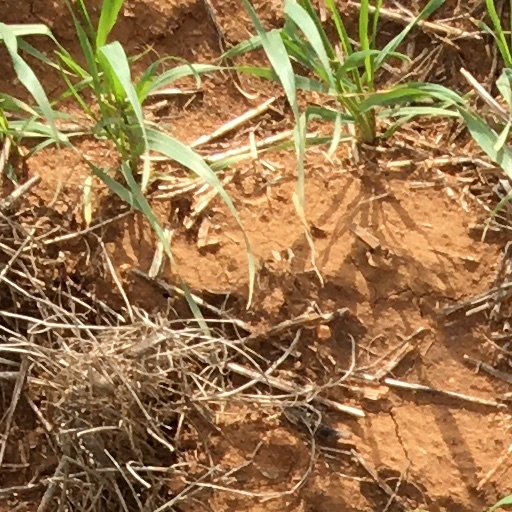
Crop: wheat